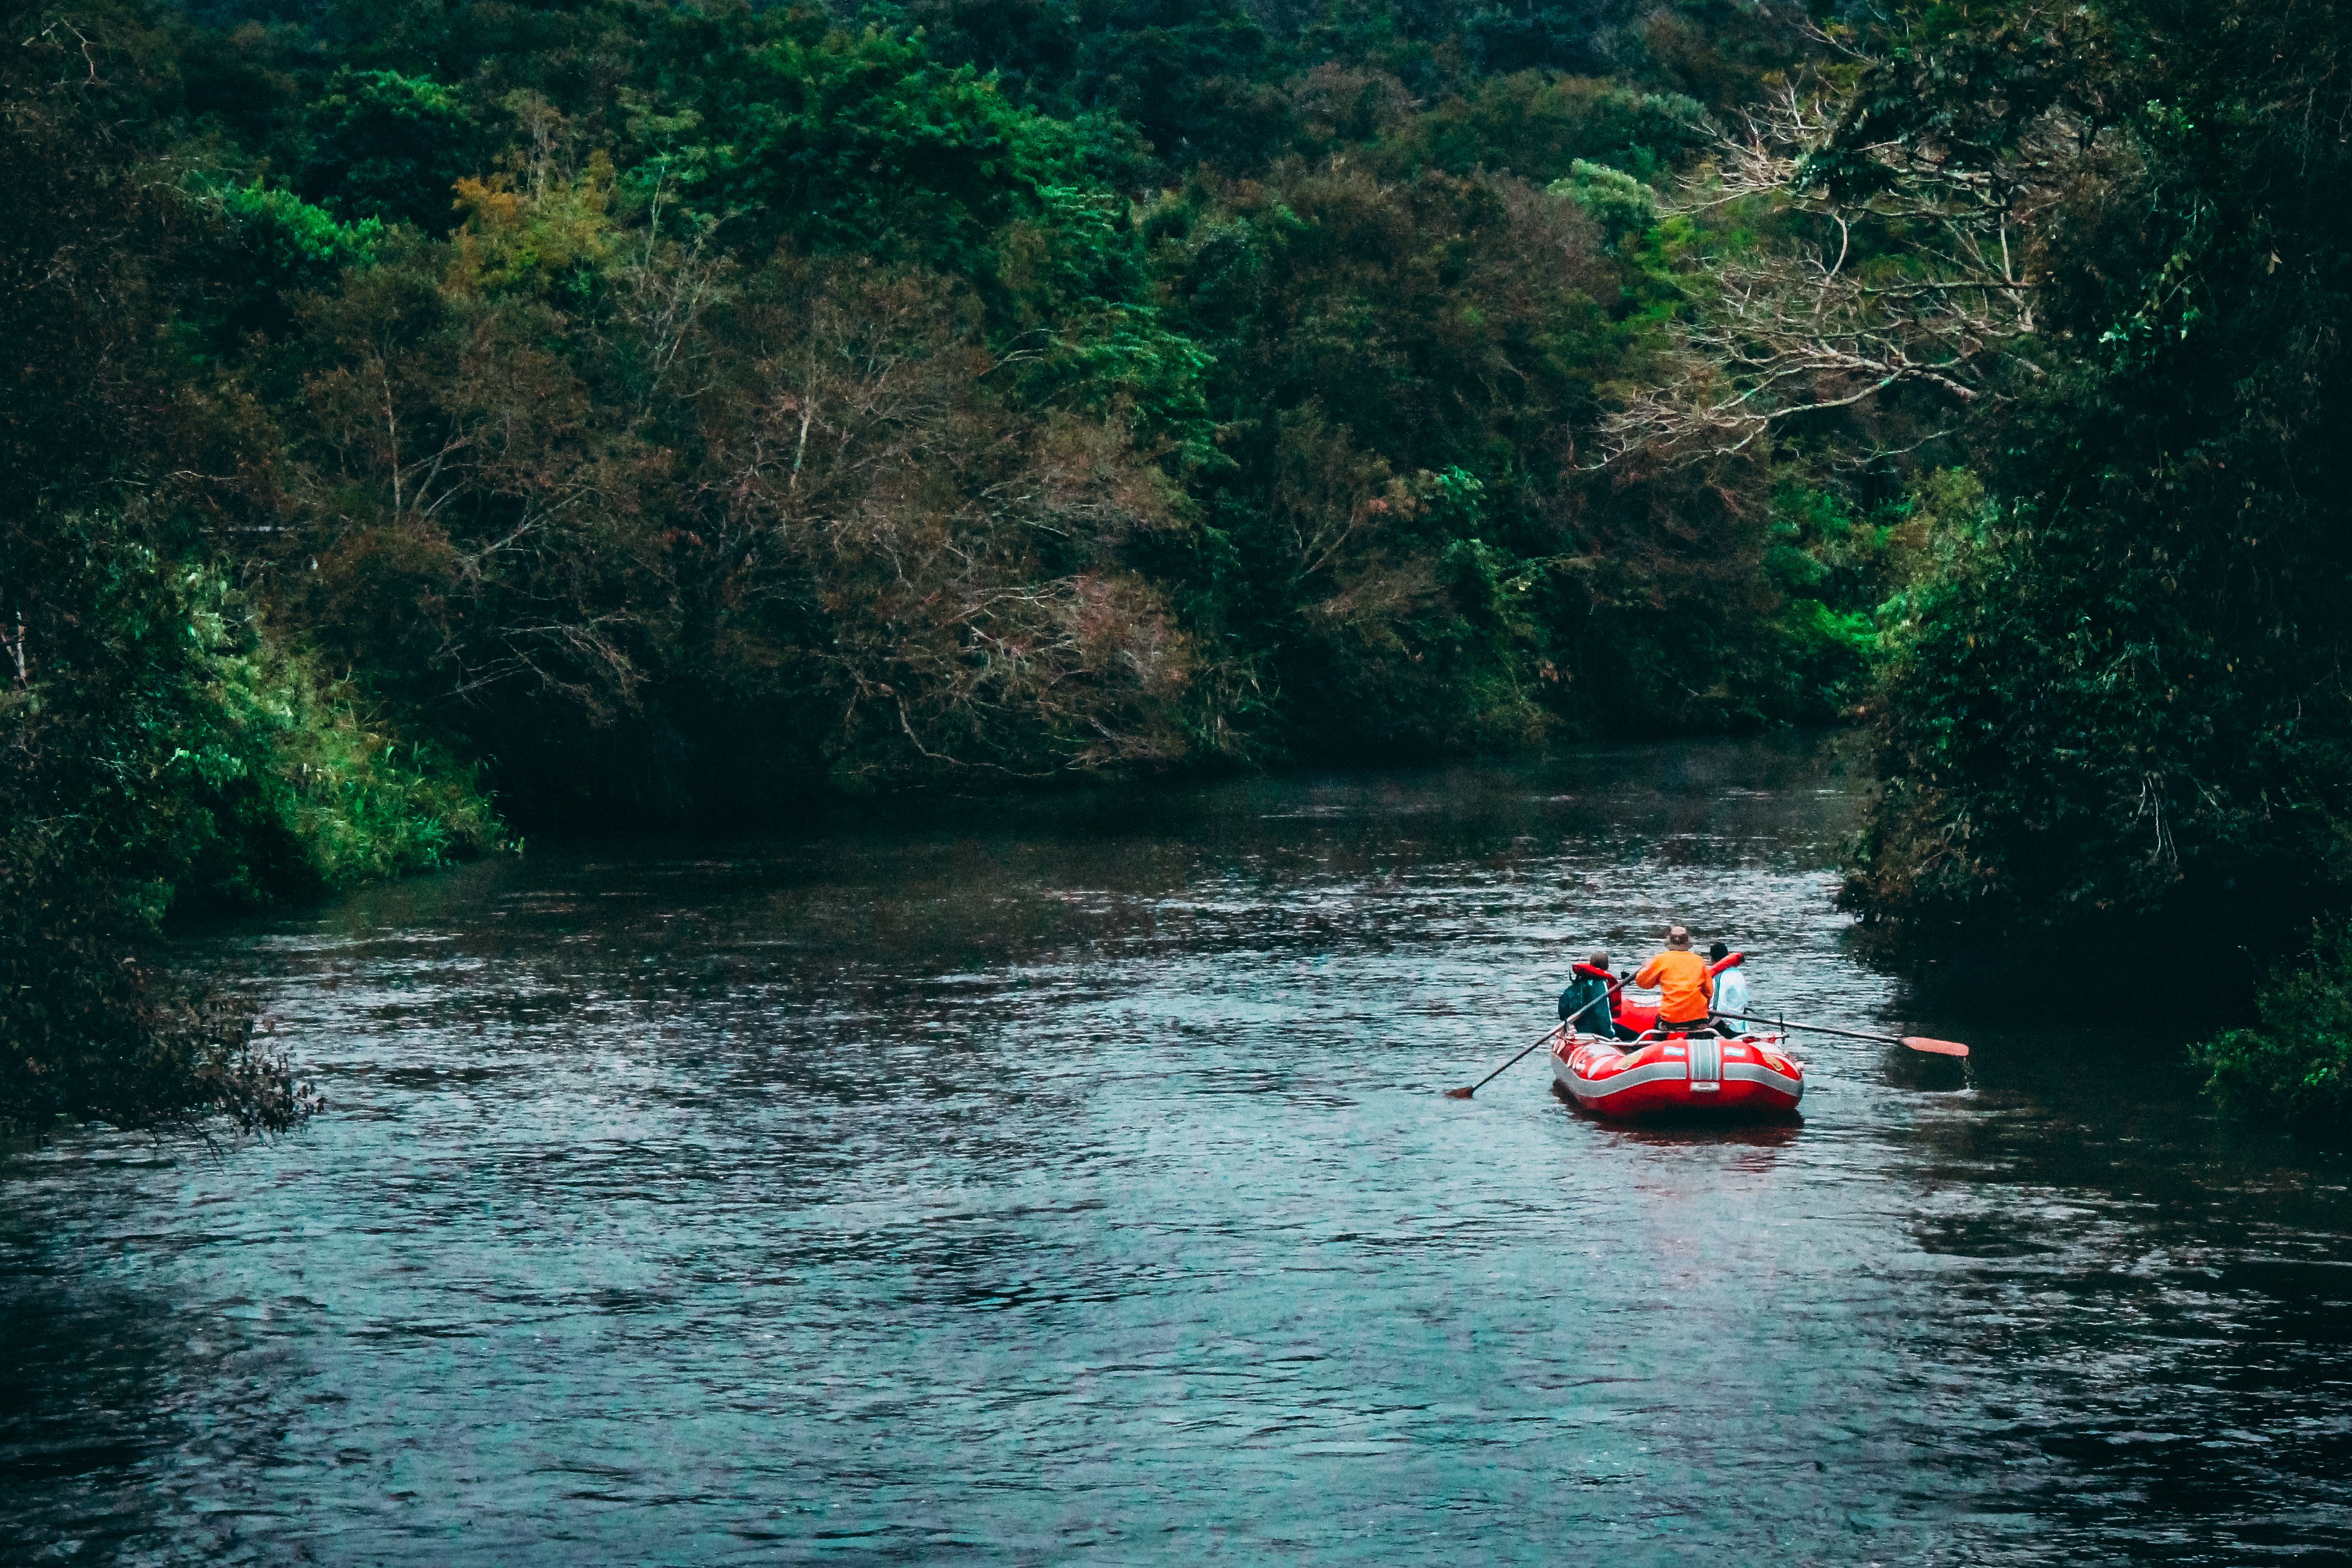
nature, water, river, red, boating, watercourse, natural environment, water resources, jungle, boat, vehicle, nature reserve, wilderness, rainforest, waterway, stream, recreation, forest, tree, watercraft, kayak, geological phenomenon, kayaking, canoeing, landscape, bank, lake, national park, boats and boating equipment and supplies, rock, creek, watercraft rowing, adventure, vacation, raft, tourism, water sport, tributary, canoe, old growth forest